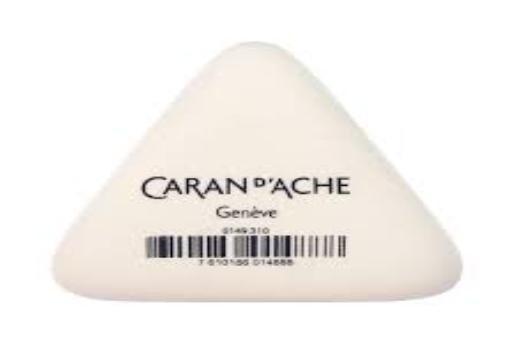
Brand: caran d'ache
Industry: Necessities